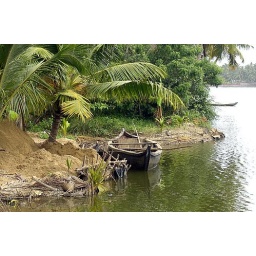
A small boat on the banks of Thanni lake in Kerala